Álvaro Ampuero

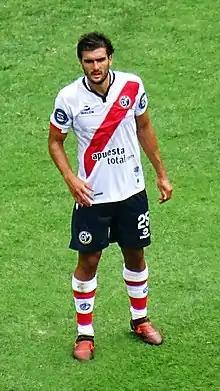
Ampuero with Peru in 2018

Álvaro Francisco Ampuero García-Rossell (born September 25, 1992) is a Peruvian professional footballer who plays as a centre-back or left-back for Atlético Grau.